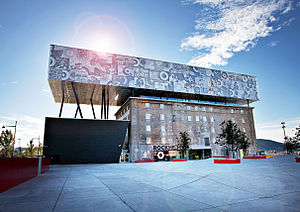
Trondheim / Kultur / Museer
Rockheim – Det nationale oplevelsescenter for pop og rock.
Trondheim er en bykommune i Trøndelag. Det er den tredje folkerigeste kommune i Norge med 205.163 indbyggere i 2020. Kommunen blev i 1964 slået sammen med nabokommunerne Byneset, Strinda, Tiller og Leinstrand. Fra 2020 bliver den tidligere selvstændige kommune Klæbu lagt sammen med Trondheim.